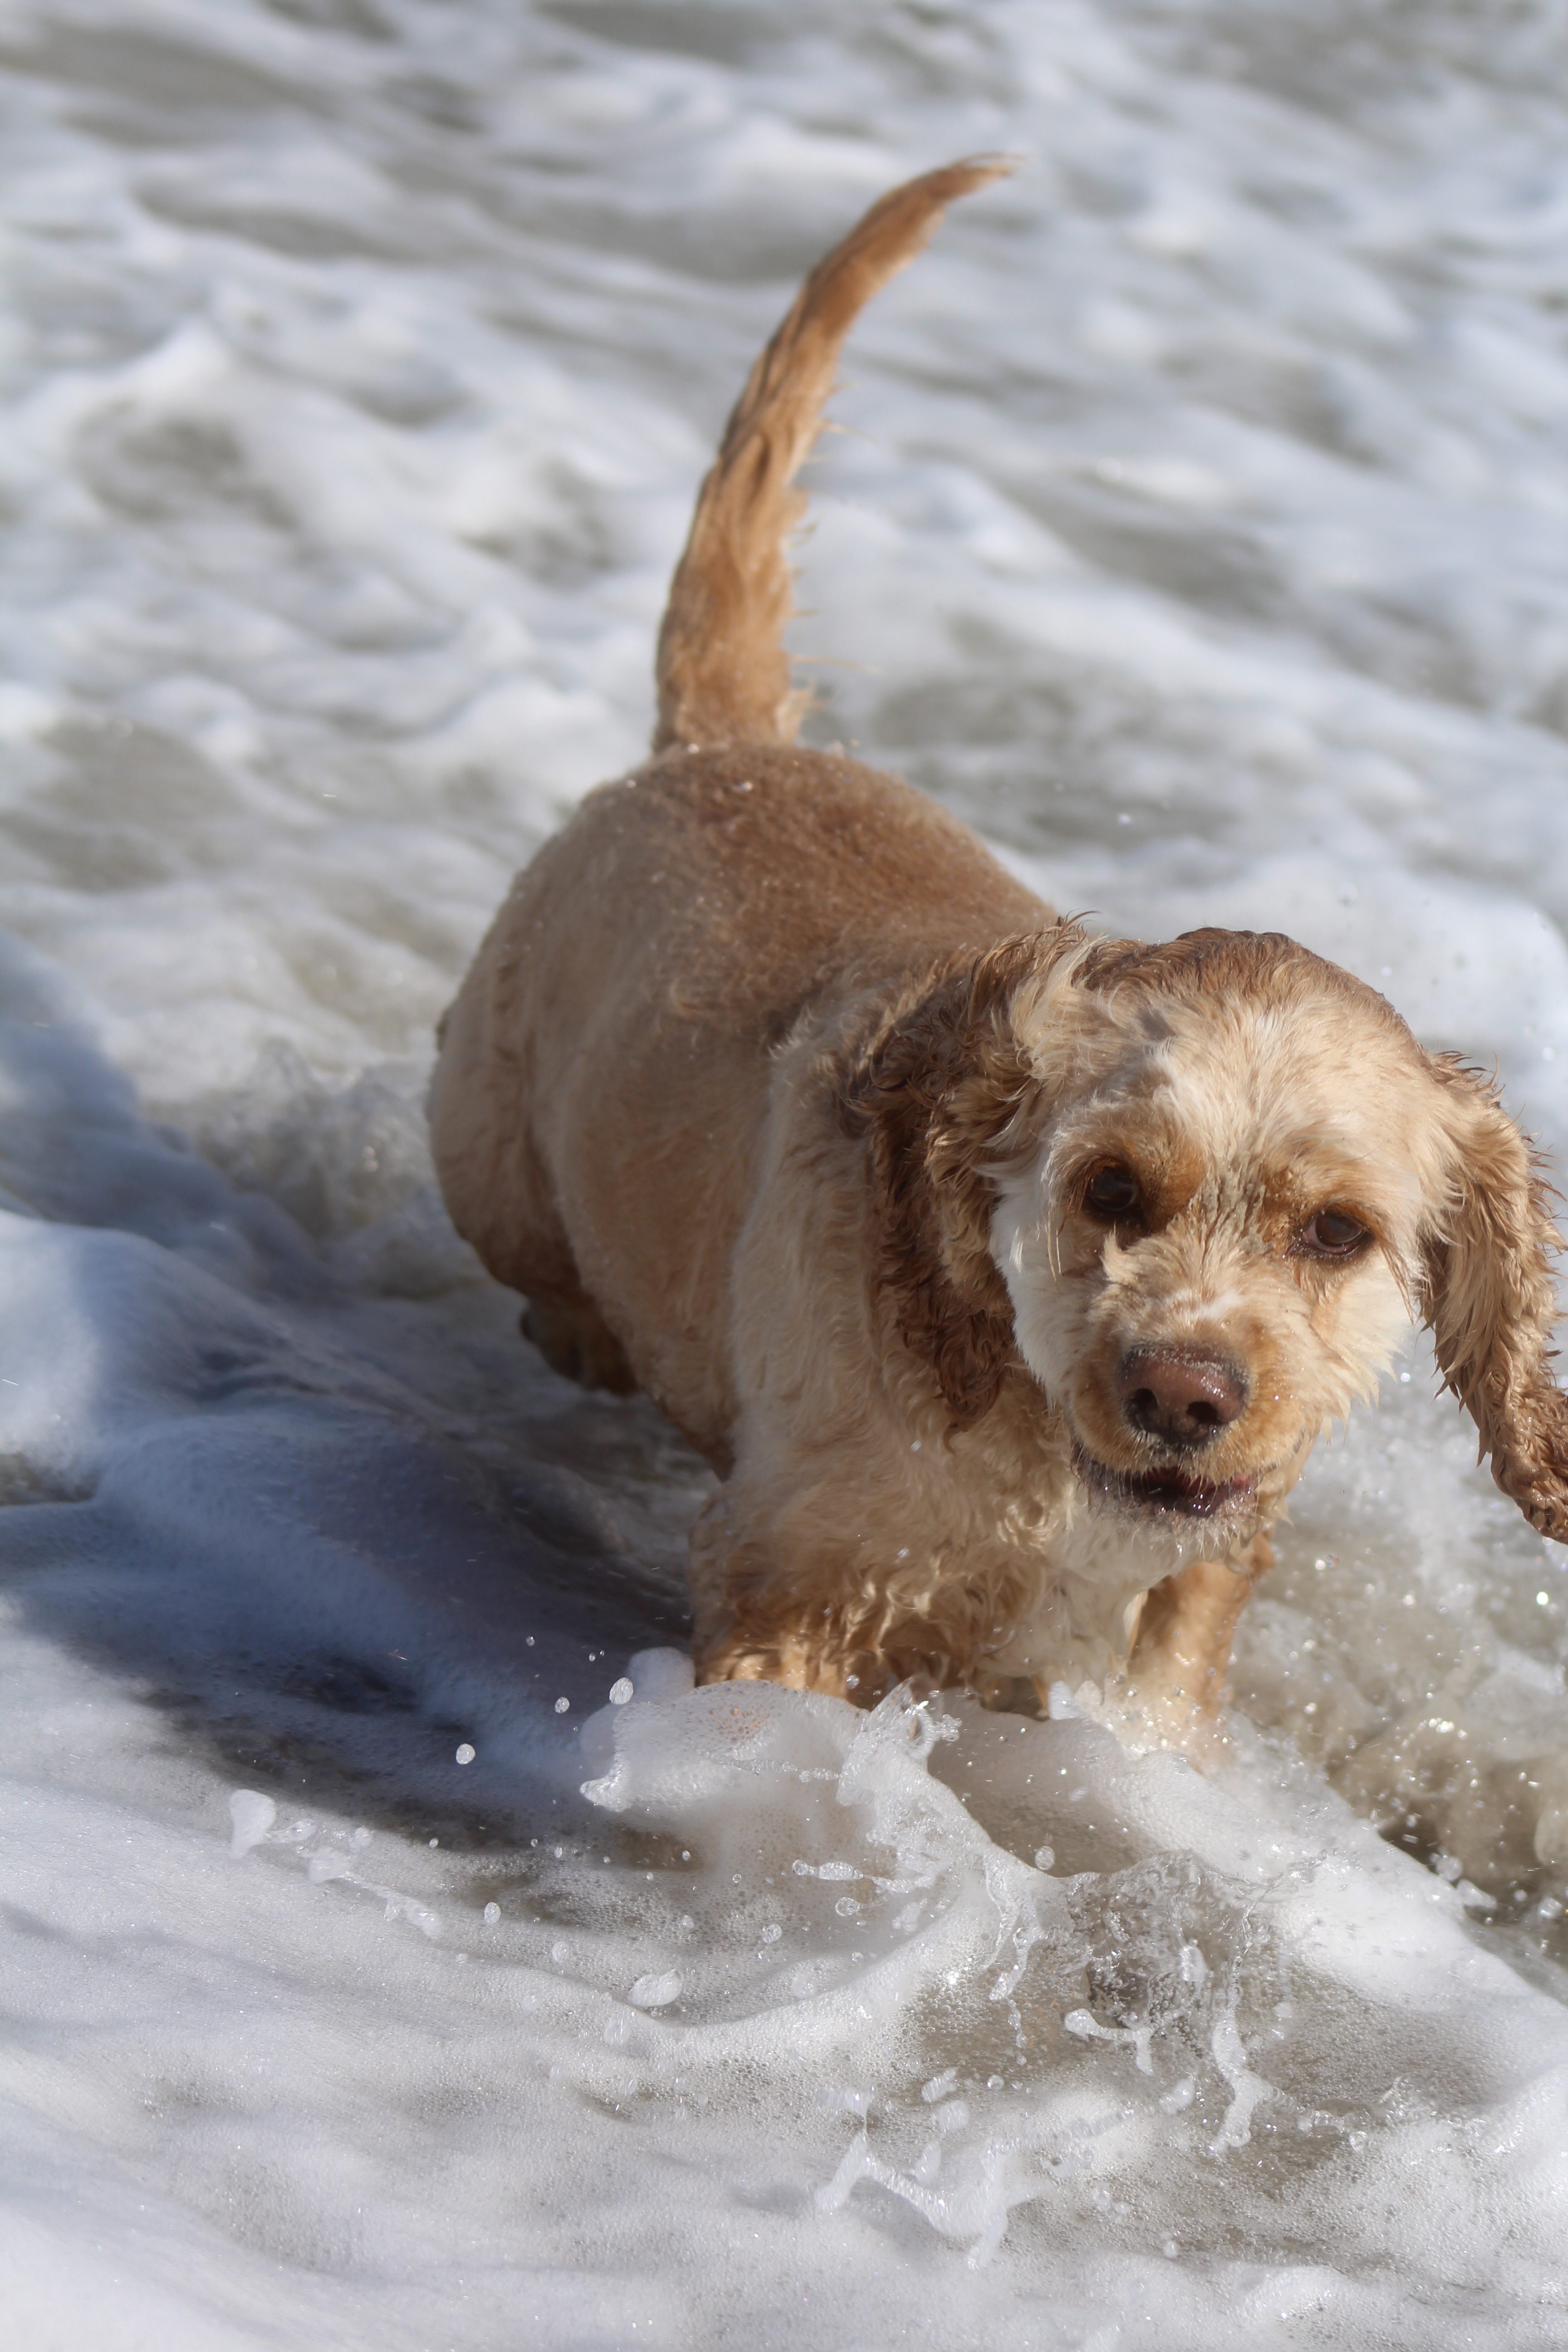
sea, coast, nature, play, wave, wet, dog, summer, surf, spray, holiday, mammal, movement, cocker spaniel, dunes, fun, vertebrate, joy, romp, water splashes, dog on beach, american cocker, dog with toys, dog like mammal, dog crossbreeds